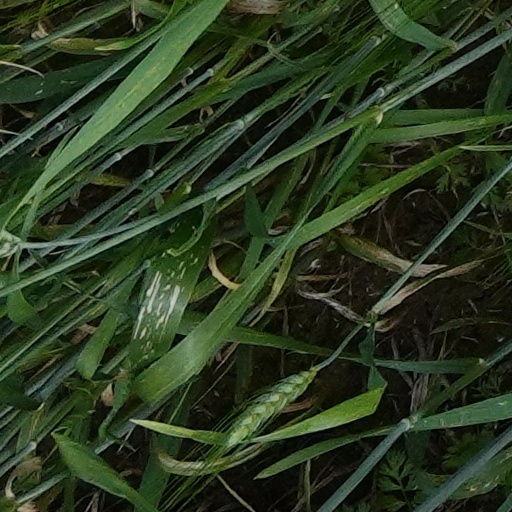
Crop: wheat